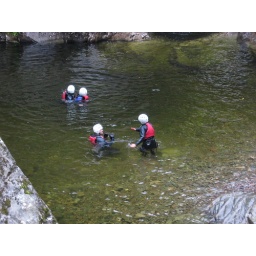
Some people swimming in a very cold river